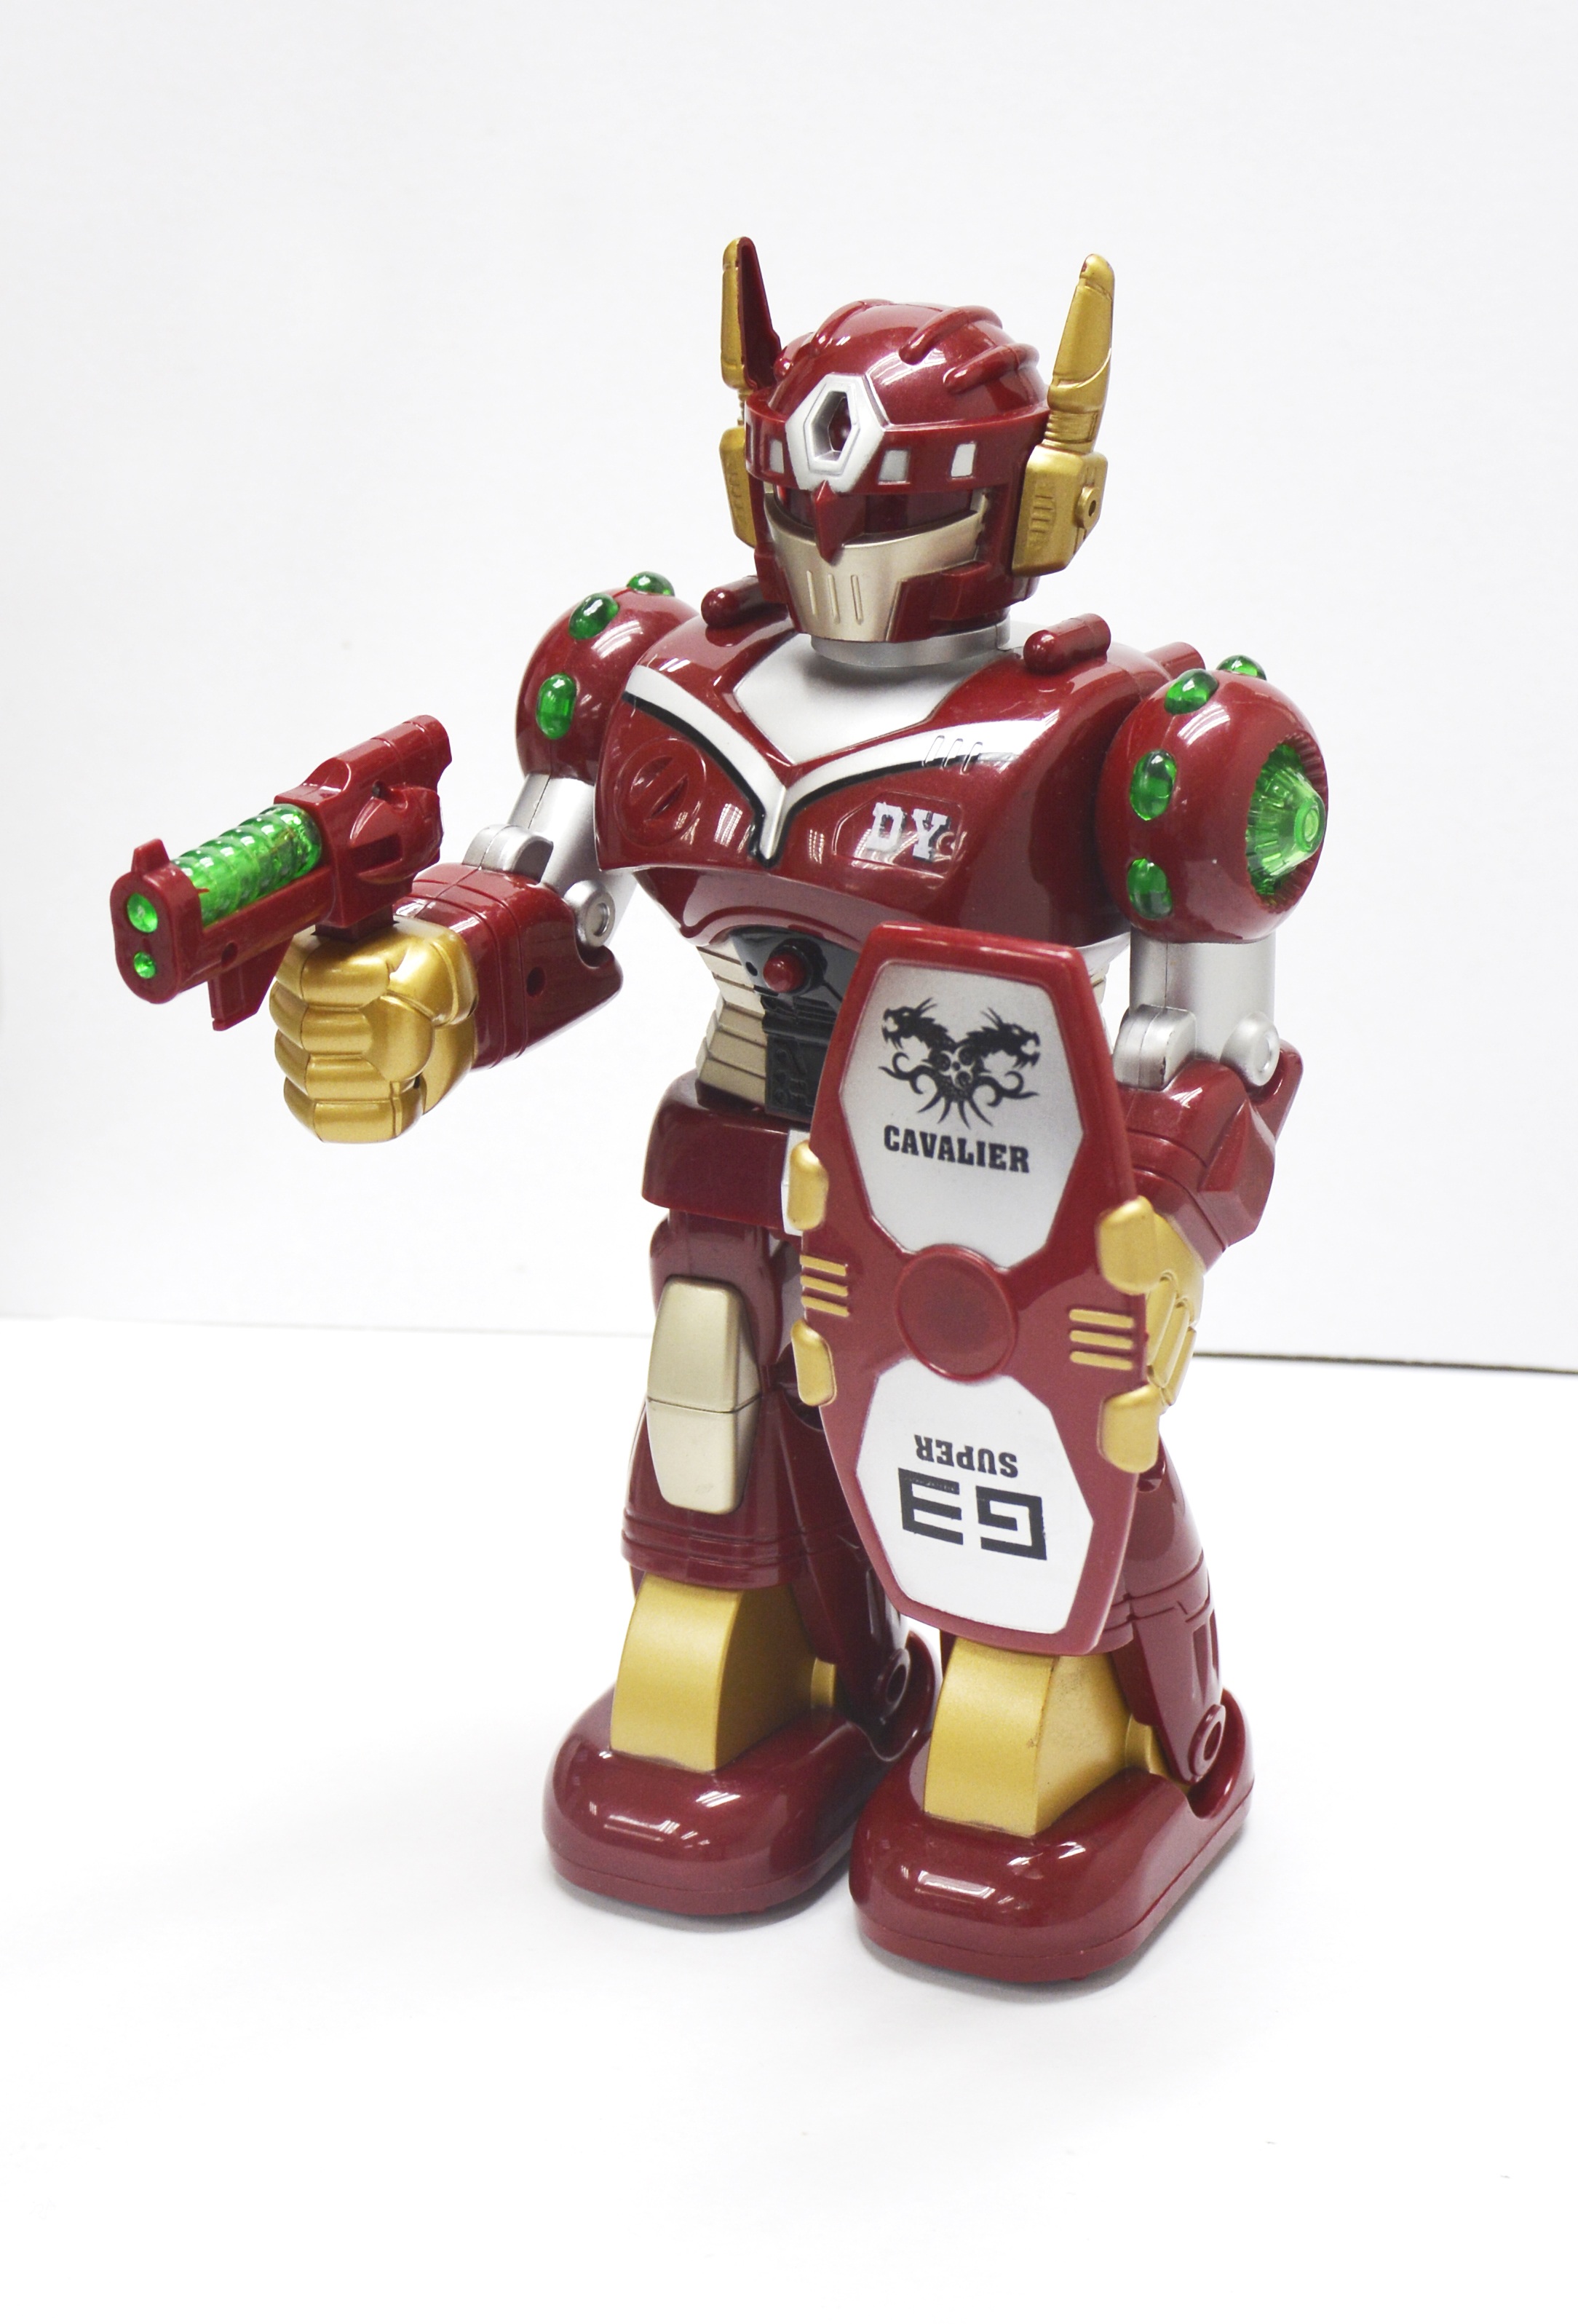
machine, toy, figurine, robot, action figure, toy robot, light emitting robots